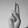
ASL letter: U